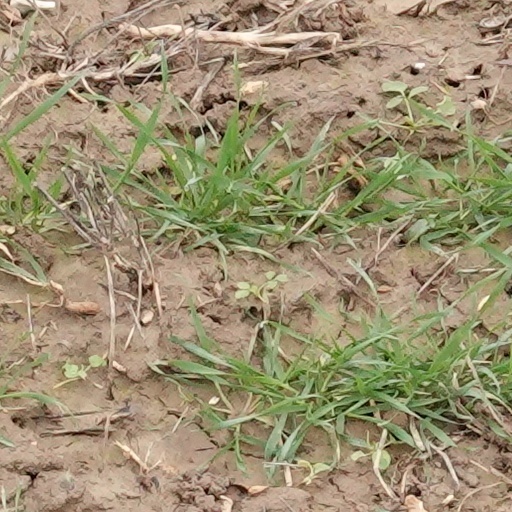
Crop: wheat